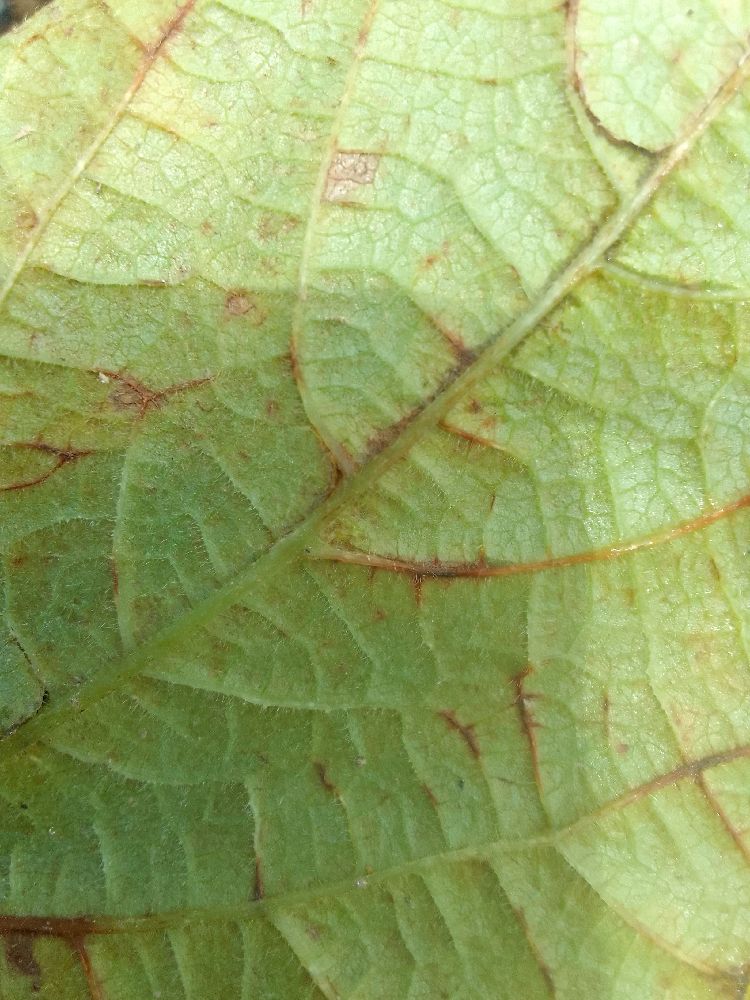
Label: anthracnose